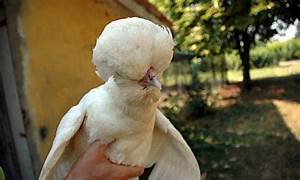
Label: chicken